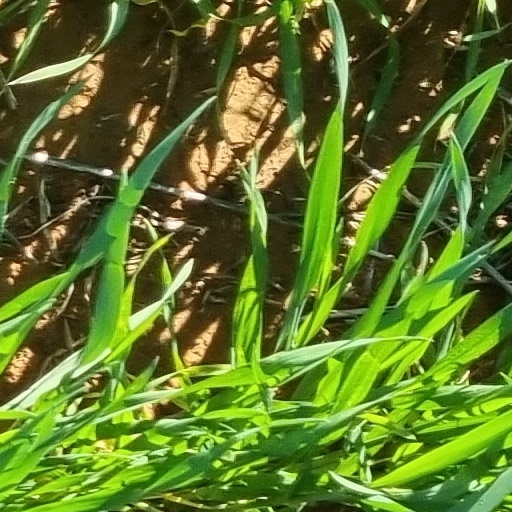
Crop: wheat